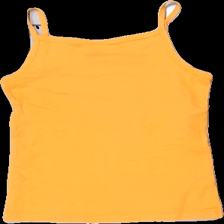
View: back
Type: Tank top
Category: Children
Brand: Logg (H&M)
Colors: Orange
Material: 100% cotton
Cut: Regular
Size: 158
Season: Summer
Damage location: middle center
Price range: 50-100
Recommended usage: Reuse
Description: orange linne